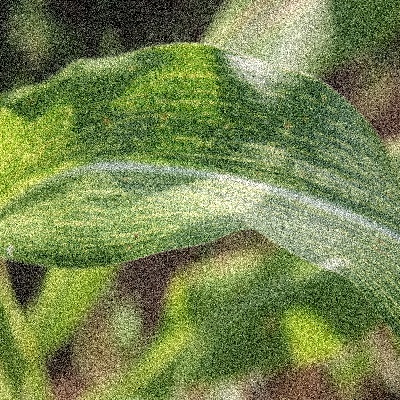
Label: Corn_(Maize)___Maize_Streak_Virus